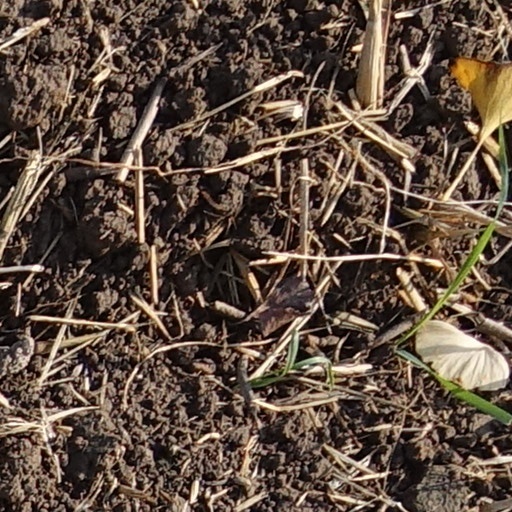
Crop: wheat